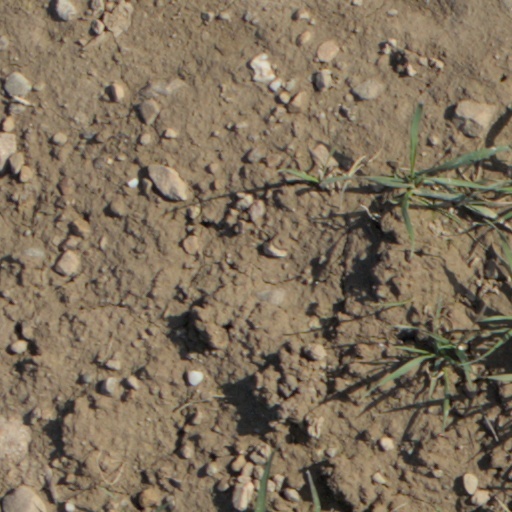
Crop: wheat